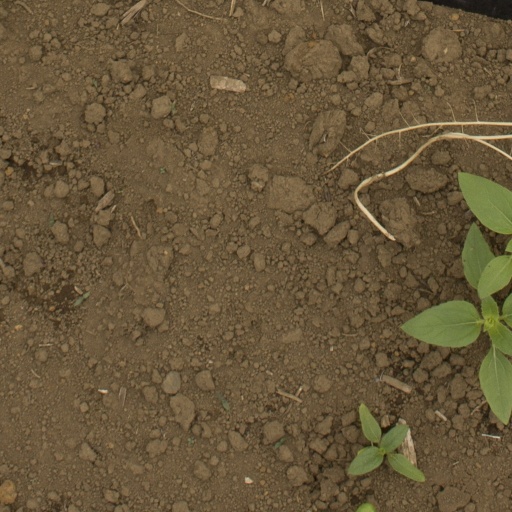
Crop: Jerusalem artichoke